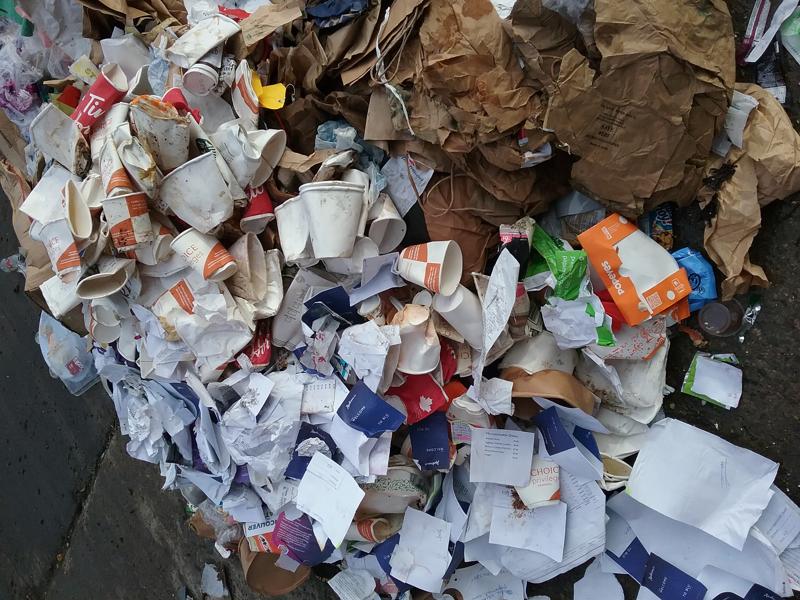
Label: paper